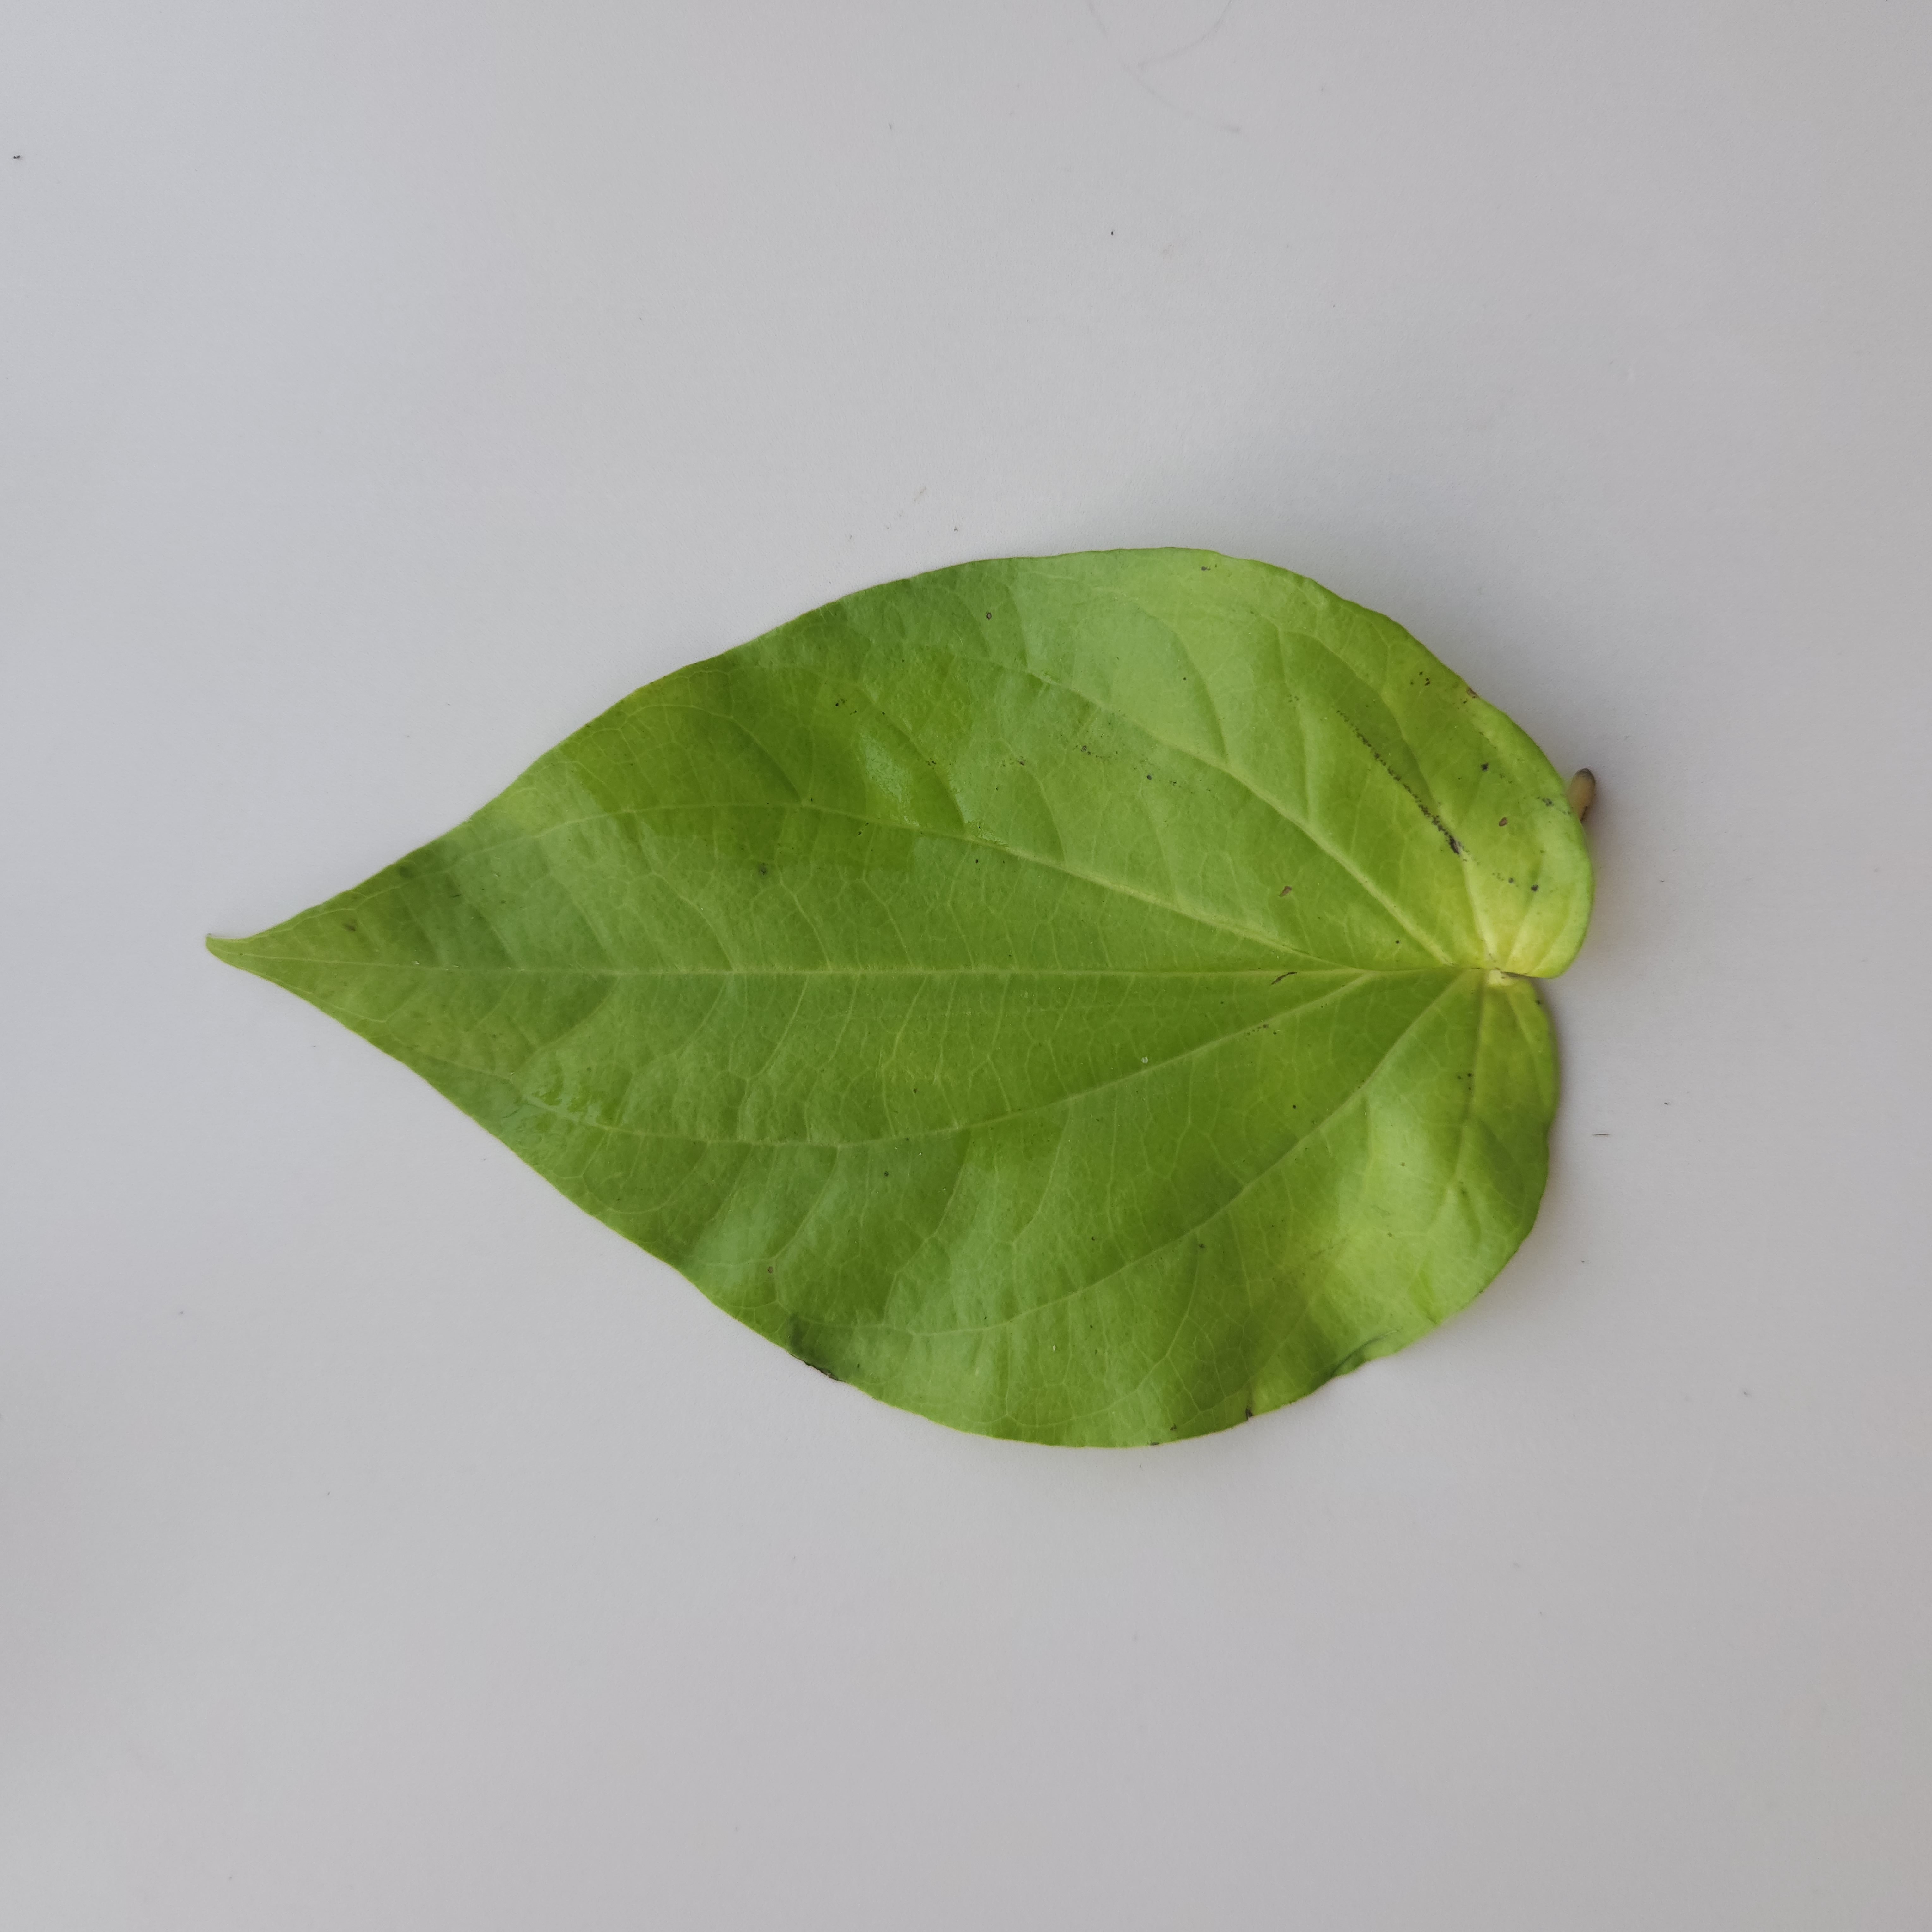
Label: Healthy